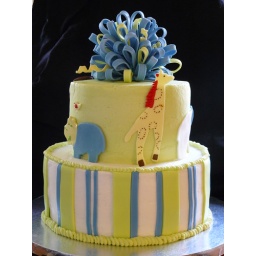
baby shower cake inspired by pottery barn bedding